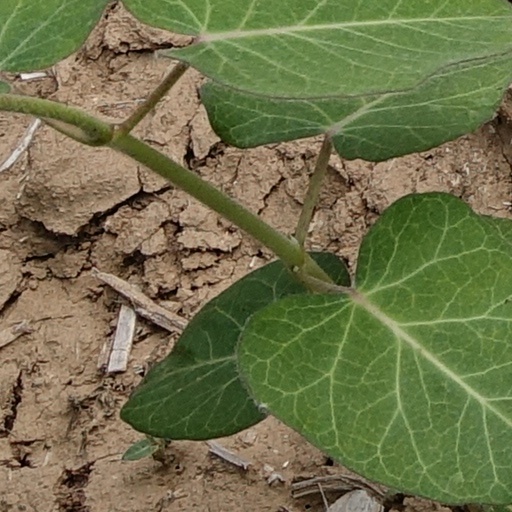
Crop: wheat